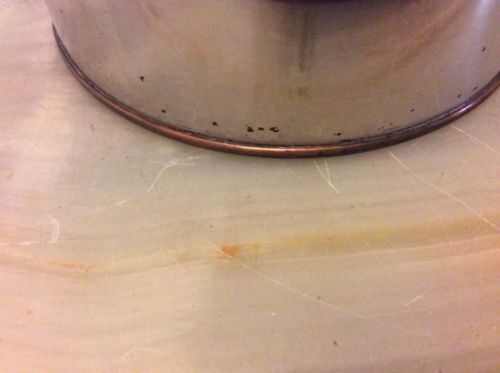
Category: kettle